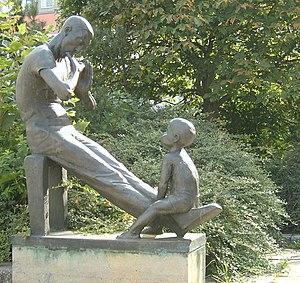
L’harmonica est un instrument de musique à vent, de la famille des bois, à anches libres, fonctionnant sur le même principe que l'accordéon : des anches métalliques de longueurs différentes, produisent les notes en vibrant au passage de l'air, aspiré ou soufflé cette fois par la bouche, cette conjonction étant peu fréquente pour un instrument à vent.